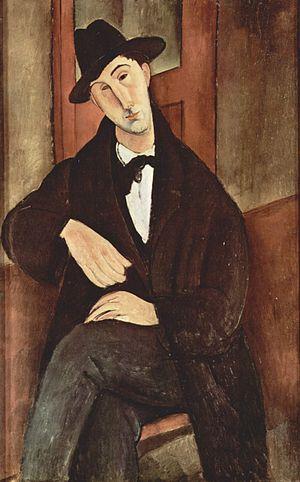
Mários Várvoglis, né à Bruxelles le 10 décembre 1885 et mort à Athènes le 31 juillet 1967, est un compositeur grec.